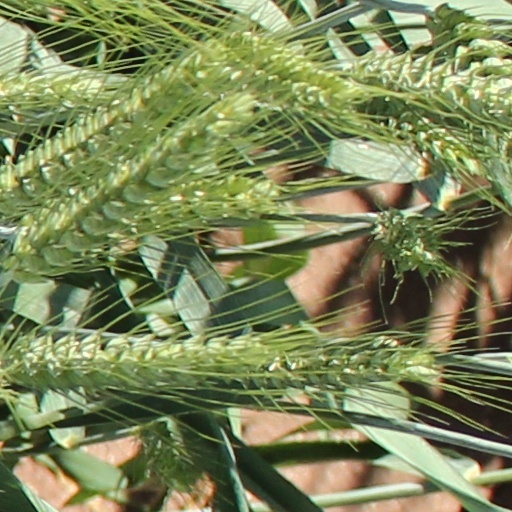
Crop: wheat